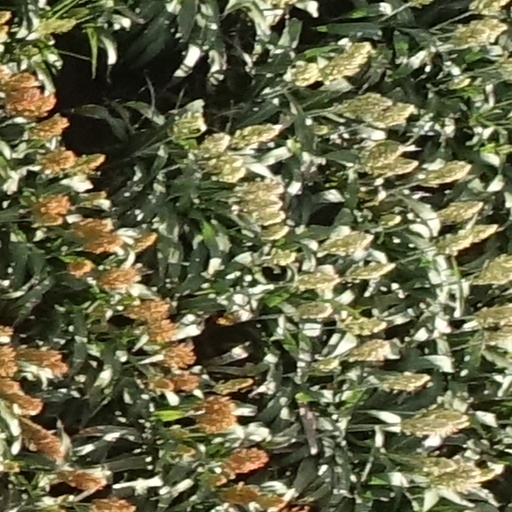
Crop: sorghum